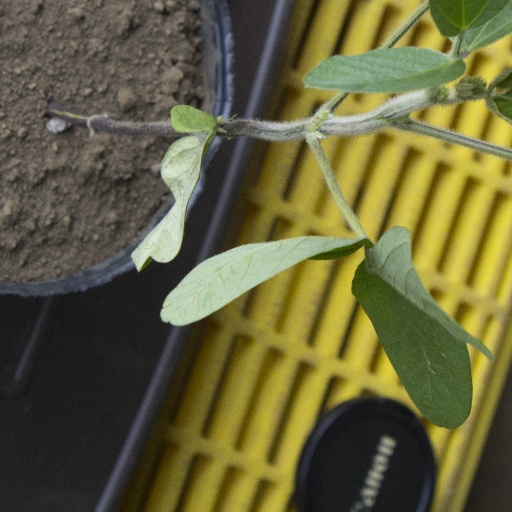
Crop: soybean